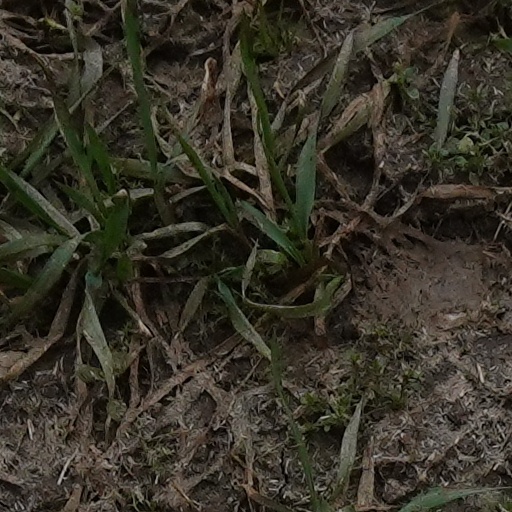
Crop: wheat